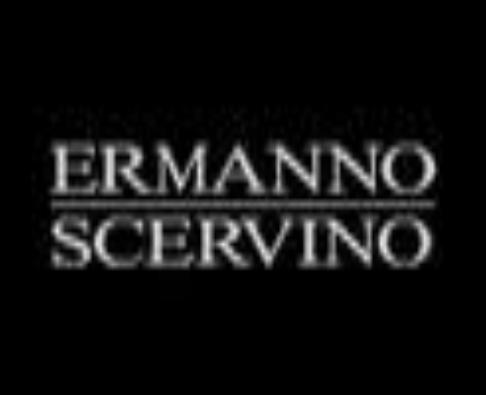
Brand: Ermanno Scervino
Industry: Clothes